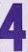
Number: 4